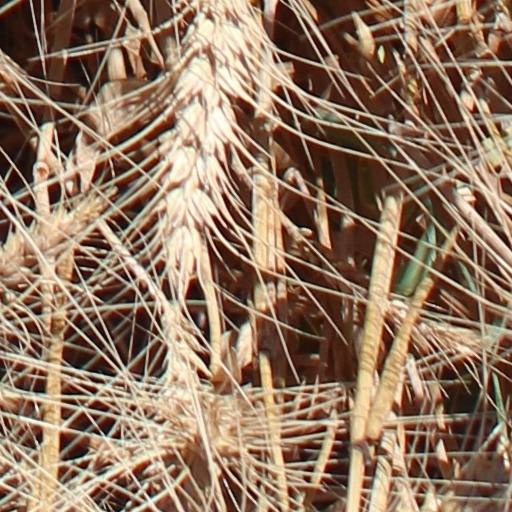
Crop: wheat